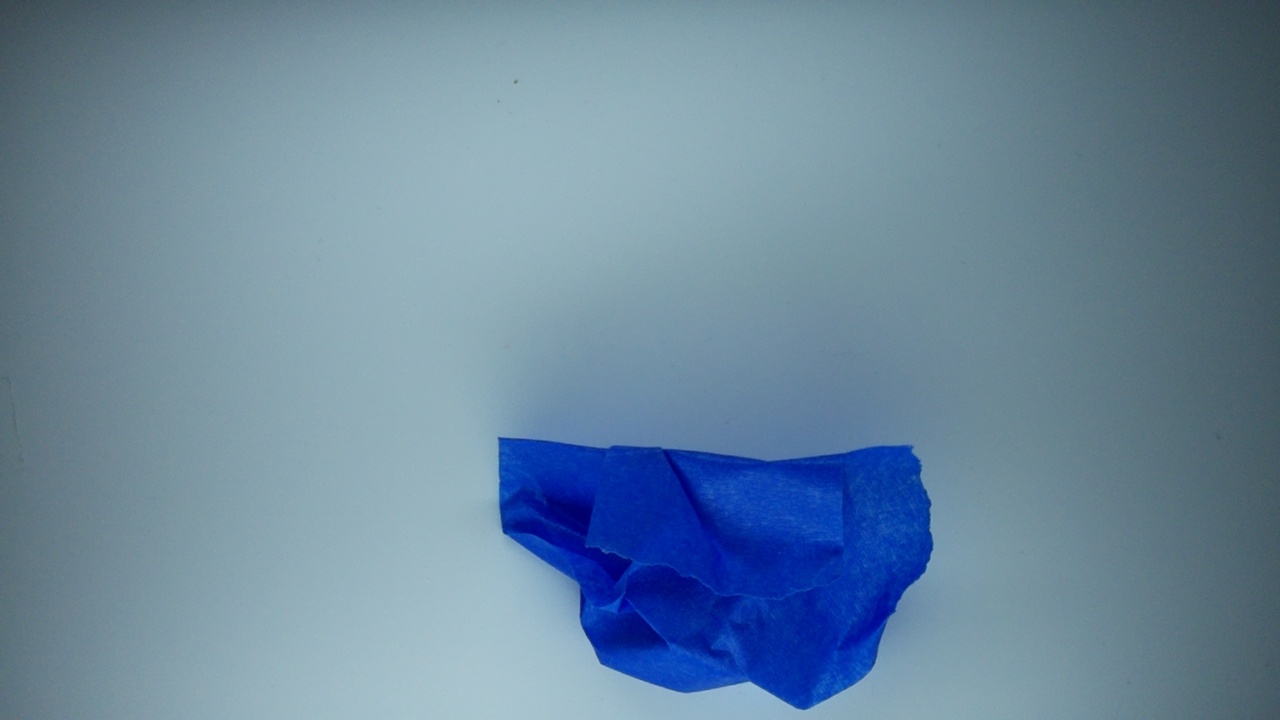
Label: trash